Mercyful Fate

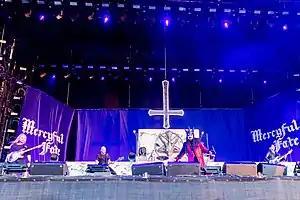
Mercyful Fate performing in 2022

Mercyful Fate is a Danish heavy metal band from Copenhagen, formed in 1981 by vocalist King Diamond and guitarist Hank Shermann. Influenced by progressive rock and hard rock, and with lyrics dealing with LaVeyan Satanism (often with ironic or sardonic use of Christian themes) and the occult, Mercyful Fate was part of the first wave of black metal in the early to mid-1980s, along with Venom and Bathory. The band is also cited as a formative influence on many then-up-and-coming subgenres of heavy metal, including thrash metal and death metal, as well as the Norwegian black metal scene.